Kengzi station

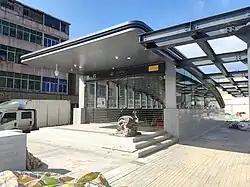
Exit B

Kengzi station is a station on Line 14 of Shenzhen Metro in Shenzhen, Guangdong, China, which is opened on 28 October 2022. It is located at the east of the intersection of Pingshan Avenue and Guangzu North Road, , Pingshan District. The station lies east-west along Pingshan Avenue.